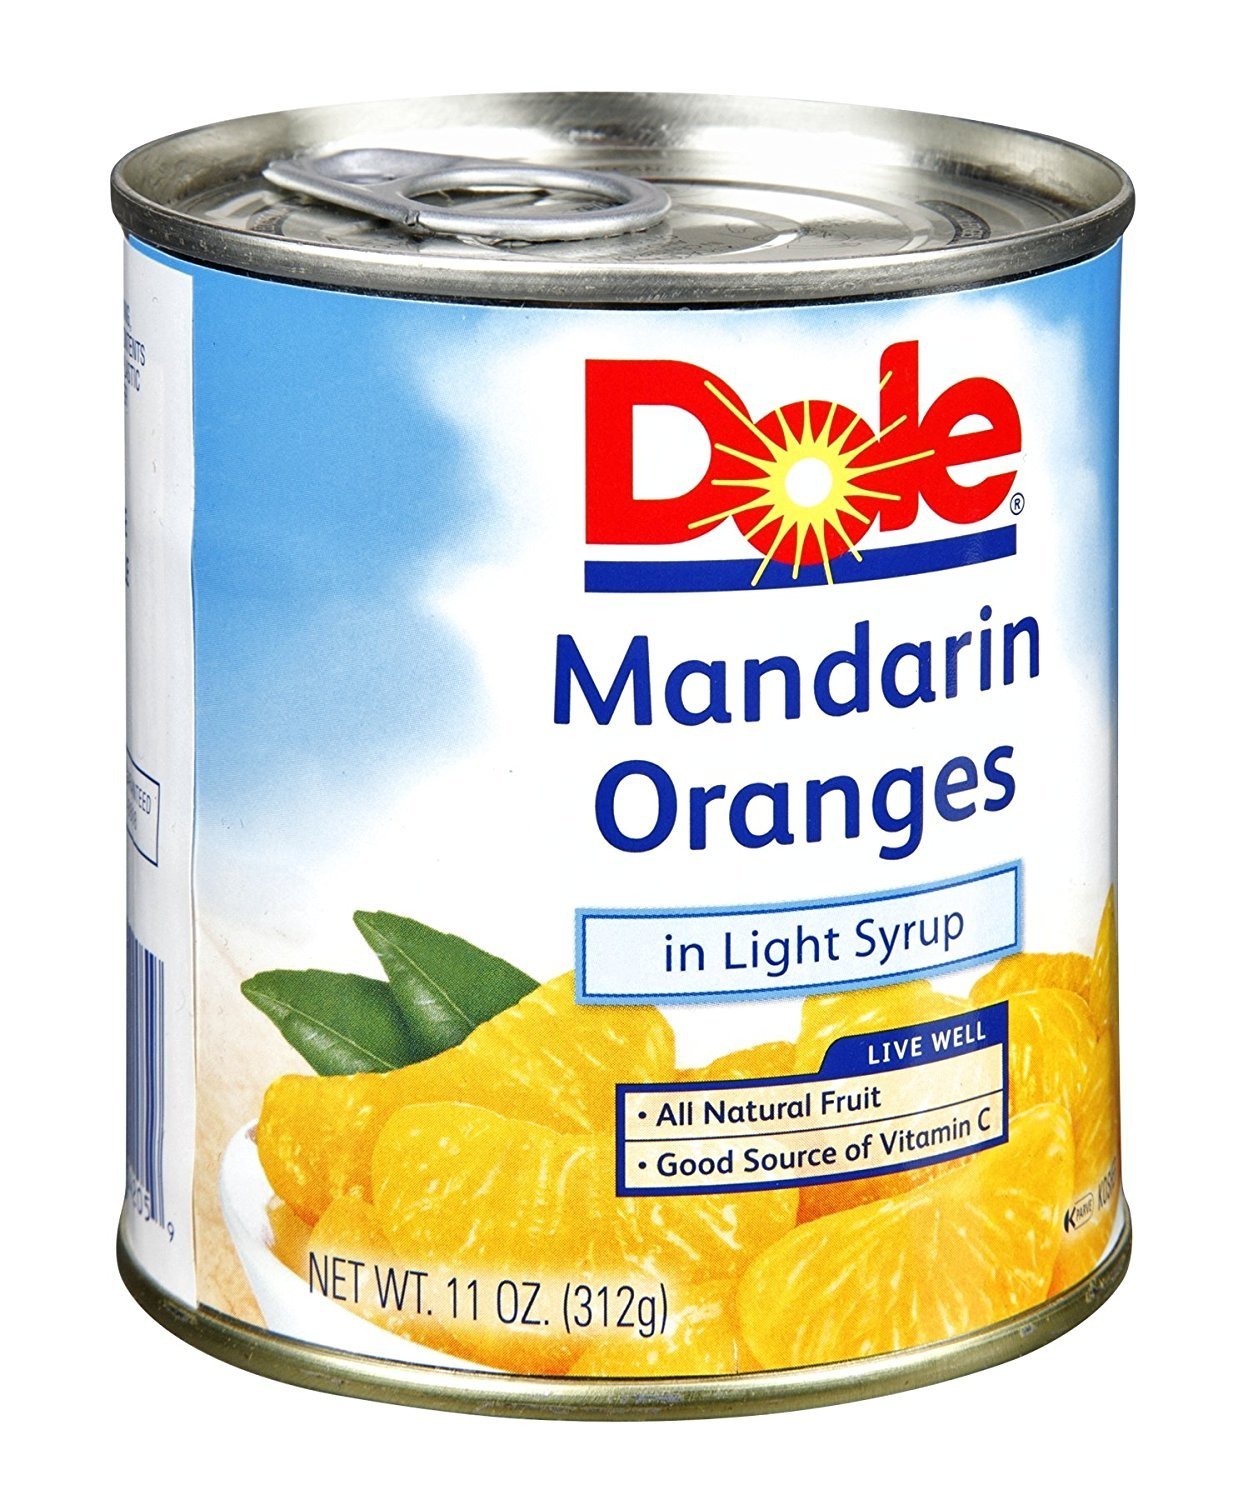
Item Name: Dole, Mandarin Oranges, In Light Syrup, 11oz Can (Pack of 6)
Bullet Point 1: Dole
Bullet Point 2: Manadrin Oranges
Bullet Point 3: in Light Syrup
Bullet Point 4: 11oz Can
Bullet Point 5: Pack of 6
Product Description: Dole, Mandarin Oranges, In Light Syrup, 11oz Can (Pack of 6)
Value: 6.0
Unit: Count

Price: 1.92